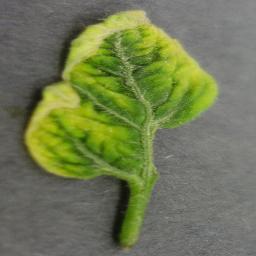
Label: Tomato___Tomato_Yellow_Leaf_Curl_Virus